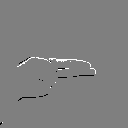
ASL letter: h